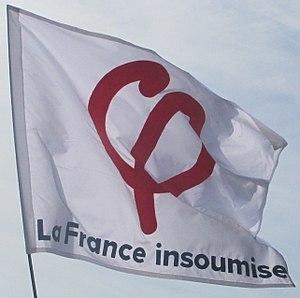
Drapeau de la France insoumise, place de la Bastille (Paris, France), lors de la marche du 23 septembre 2017 contre le Coup d'État social et la politique d'Emmanuel Macron, organisée par La France insoumise.
La France insoumise est un parti politique français fondé le 10 février 2016. Son positionnement politique est principalement analysé comme de gauche radicale, mais également parfois d'extrême gauche.